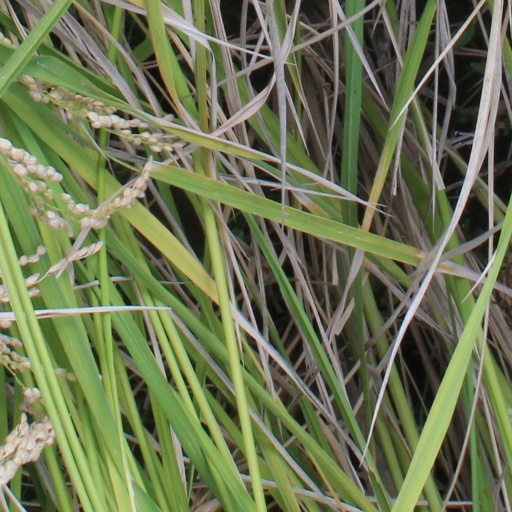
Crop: rice